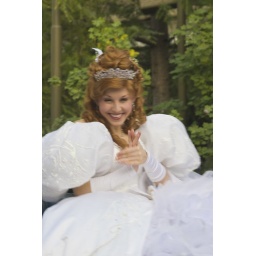
Photographed in her white dress in the Christmastime pre-parade, in Disneyland, Anaheim, California.